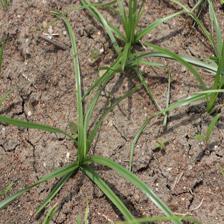
Label: Grass